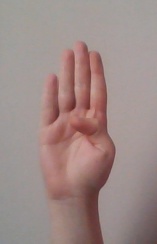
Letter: kaaf